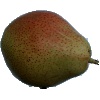
Label: Pear Forelle 1